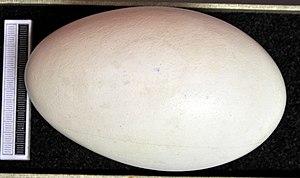
Le Condor des Andes est une espèce d'oiseaux de proie diurnes de l'ordre des Accipitriformes. Il est parfois appelé Grand Condor des Andes, du fait de sa taille. Appartenant à la famille des Cathartidae, ce rapace charognard est la seule espèce du genre Vultur. Il vit en Amérique du Sud, tout le long de la Cordillère des Andes et des côtes du Pacifique. Par son envergure de 3,00 m à 3,20 mètres en moyenne, parfois plus de 3,20 m et jusqu'à 3,50 m au maximum, il est le plus grand rapace et le plus grand oiseau volant terrestre du monde, n'étant aujourd'hui dépassé que par l'Albatros hurleur, qui est pour sa part un grand oiseau marin pélagique, avec une envergure moyenne de 3,10 mètres, soit généralement de 2,5 à 3,5 m, pouvant aller jusqu'à 3,70 m au maximum.